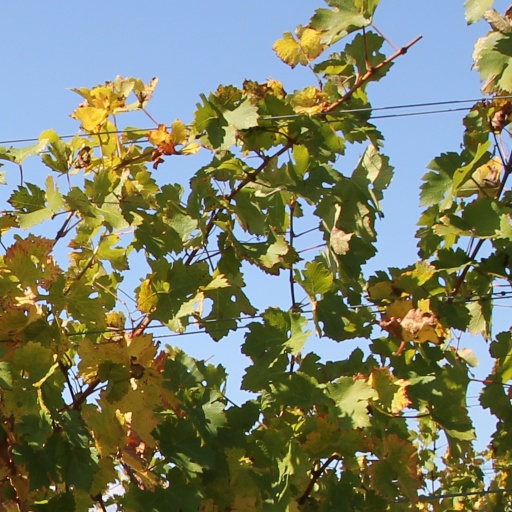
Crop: grape